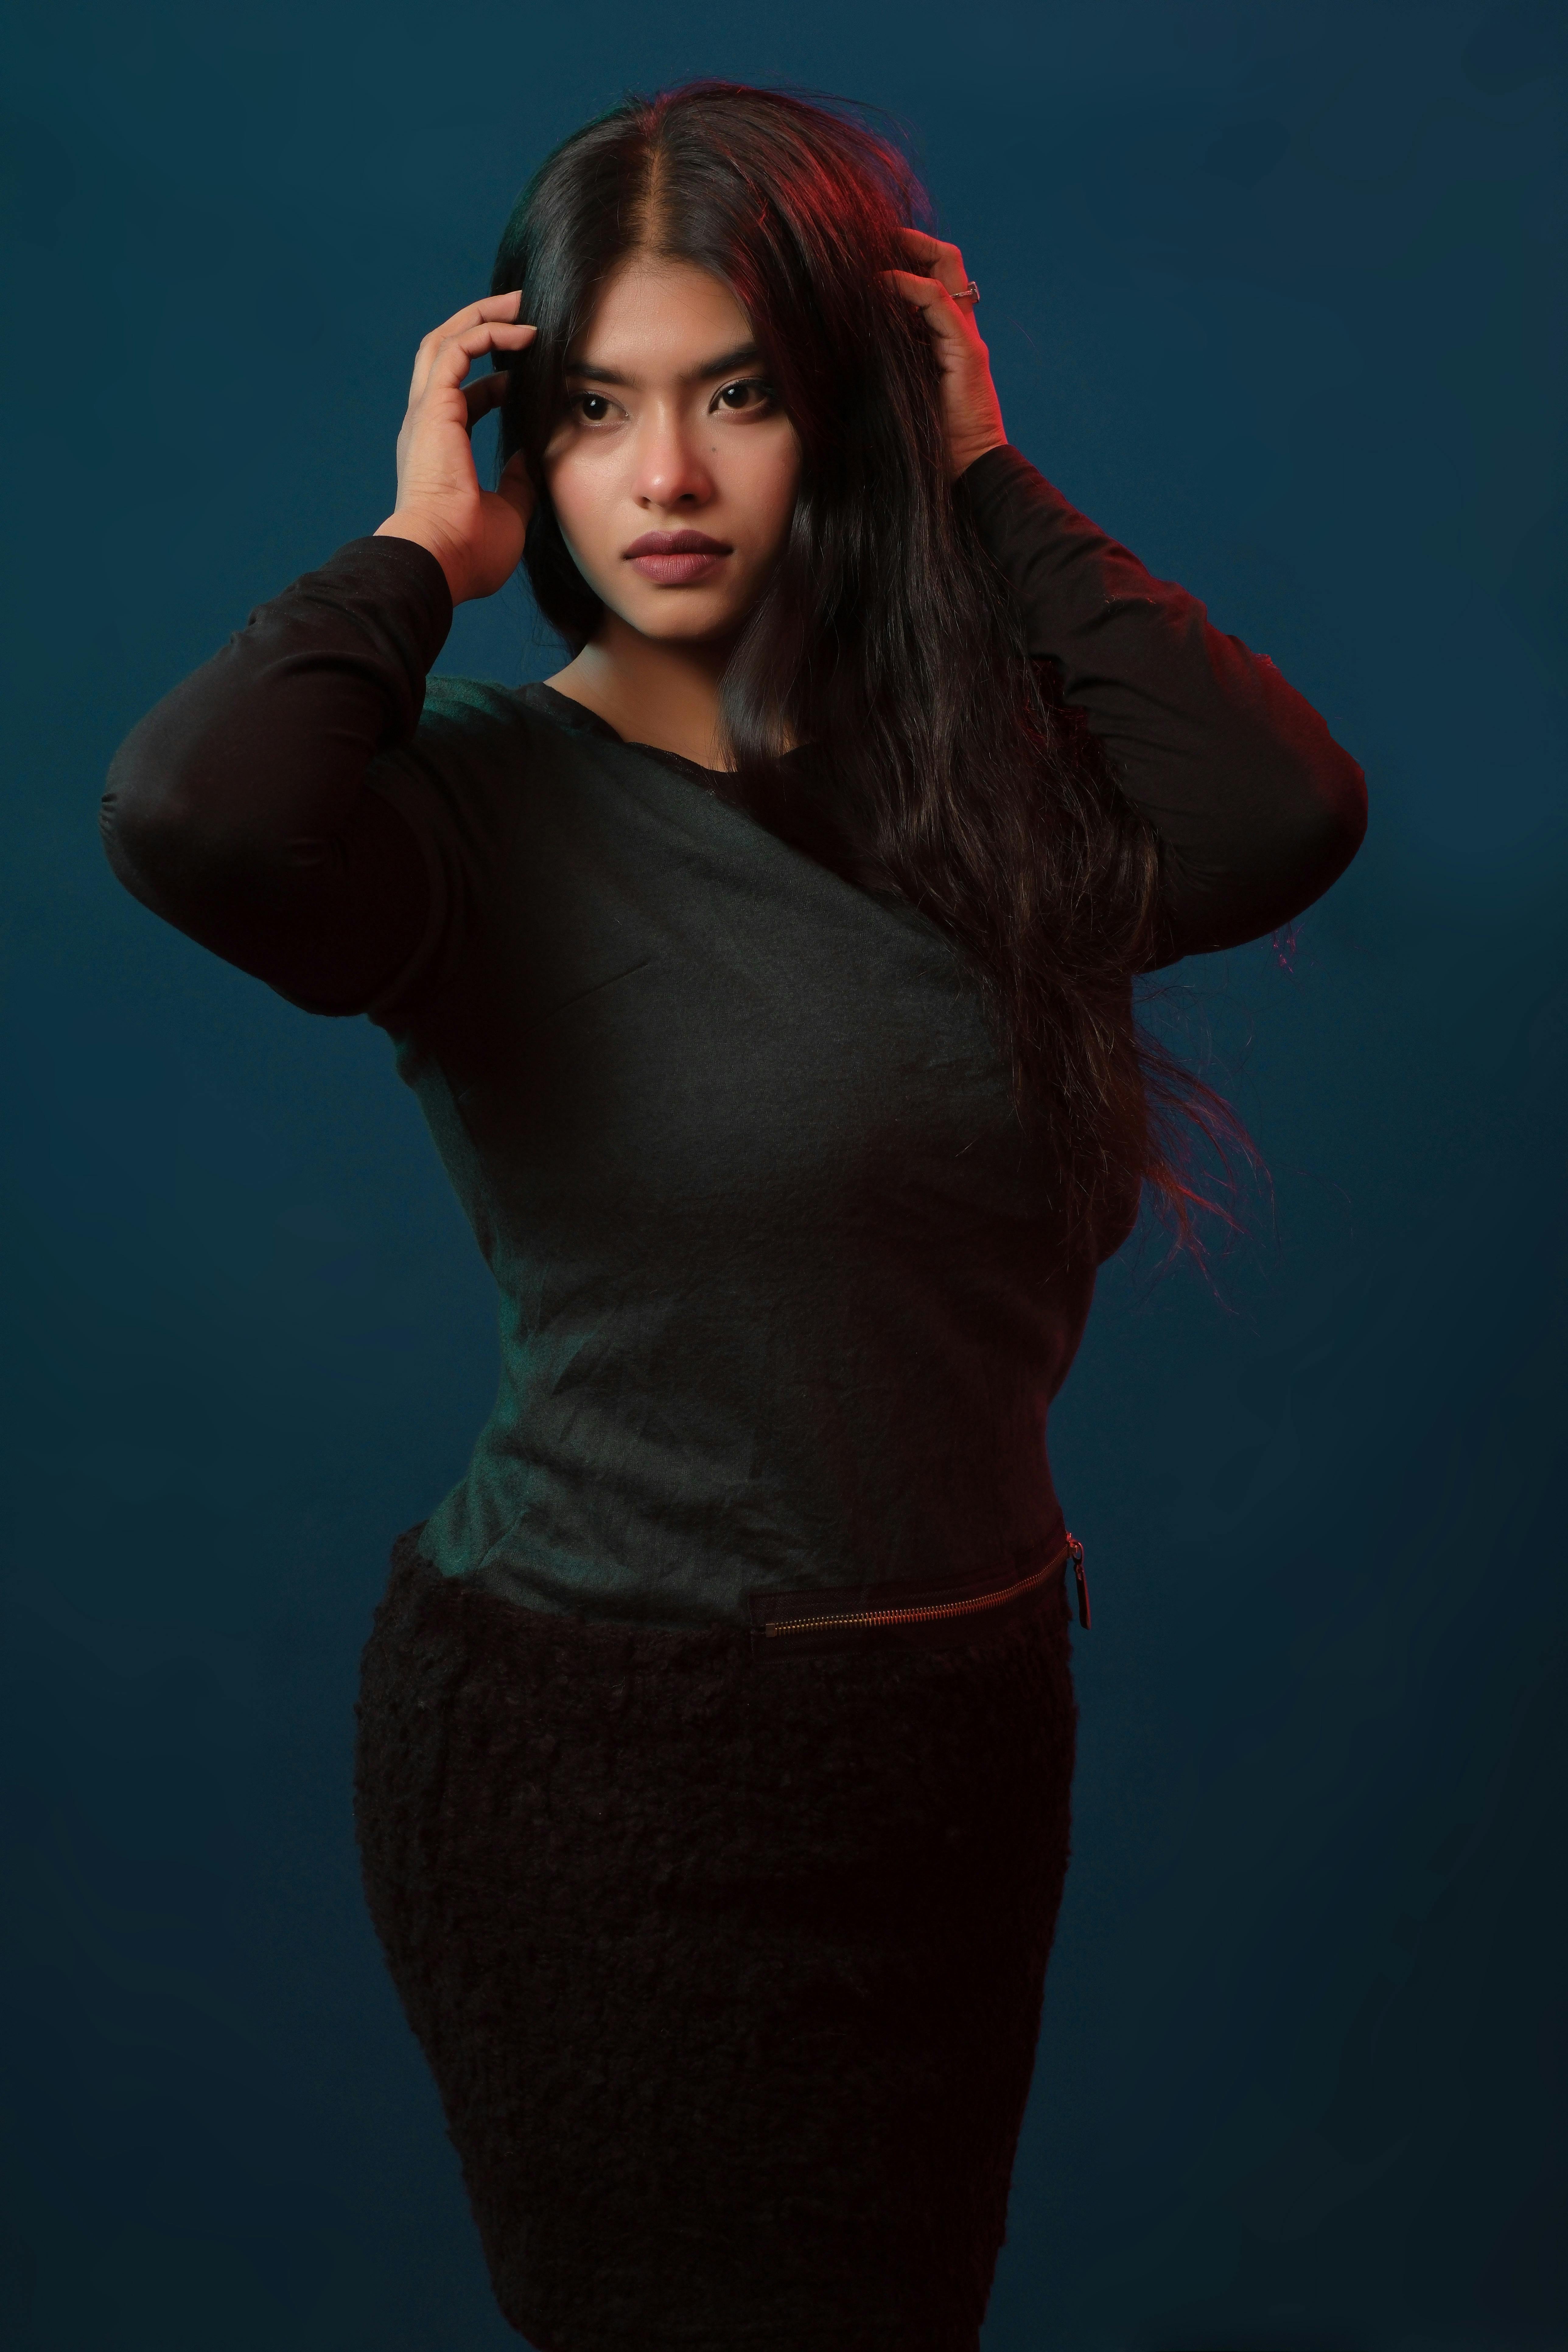
woman, sleeve, lips, black hair, shoulder, beauty, fashion, neck, fashion model, portrait photography, model, long hair, black, elbow, eyelash, photo shoot, waist, muscle, art model, makeover, torso, thorax, abdomen, portrait, layered hair, stomach, lipstick, flesh, throat, cosmetics